Dan Gurney

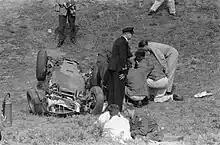
Gurney's car after his accident at the 1960 Dutch Grand Prix, which killed a young spectator

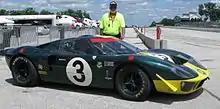
A GT40 with a Gurney Bubble

Gurney's first major break occurred in the fall of 1957 when he was invited to test Frank Arciero's Arciero Special. It was powered by a 4.2-litre reworked Maserati engine with Ferrari running gear, and a Sports Car Engineering Mistral body. This ill-handling brute of a car was very fast, but even top drivers like Carroll Shelby and Ken Miles had found it difficult to handle. He finished second in the inaugural Riverside Grand Prix (behind Shelby), beating established stars like Masten Gregory, Walt Hansgen and Phil Hill. This attracted the attention of famed Ferrari North American importer Luigi Chinetti, who arranged for a factory ride for the young driver at Le Mans in 1958. Gurney, teamed with fellow Californian Bruce Kessler, had worked the car up to fifth overall and handed over to Kessler, who was then caught up in an accident. This performance and others earned him a test run in a works Ferrari, and his Formula One career began with the team in 1959. In just four races that first year, he earned two podium finishes, but the team's strict management style did not suit him.